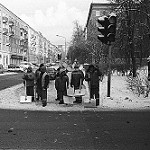
Scene: Outdoor